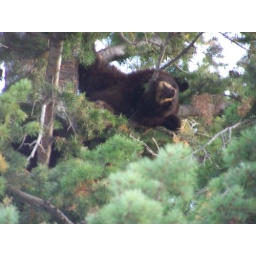
Cinnamon-colored black bear in the tree in my front yard